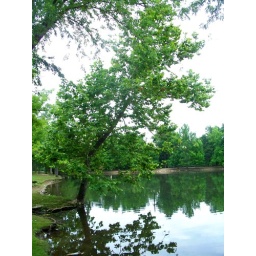
tree over lake